Neosqualodon

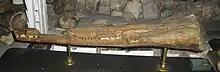
Jaw

Neosqualodon is an extinct genus of toothed cetacean, that lived in the Middle Miocene (Langhian) in what is now Italy. Their fossils - mostly teeth and jaws that are more robust and shorter than in the related genus "Squalodon" - have been recovered in the Ragusa Formation of Sicily. Two species are known: "N. assenzae" and "N. gemellaroi", that are distinguished by the shape of the teeth. Apparently this genus was endemic to the pre-Mediterranean sea of the Late Oligocene.